Light fighter

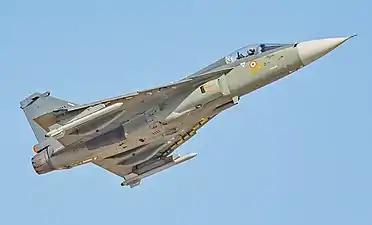
HAL Tejas

In the early 1950s, the NATO NBMR-1 competition for a cheap "light weight tactical strike fighter" able to carry conventional or tactical nuclear weapons and operate from dispersed airfields with minimum ground support led to designs including the French SNCASE Baroudeur, Breguet Taon and Dassault Étendard VI, the Italian Aeritalia G.91 and Aerfer Ariete. Other competitors included the Northrop F-5A. The British chose to continue production of the Hawker Hunter, while the French decided to work independently of the competition. Italy produced the Fiat G.91 while the competition was underway and, in 1957, this was selected as NATO's standard strike fighter. With an empty weight of it was very light for a jet fighter. The G.91 entered service with the Italian Air Force in 1961, with the West German "Luftwaffe", in 1962, and later with the Portuguese Air Force. It was in production for 19 years, with production ceasing in 1977 with 756 aircraft built.